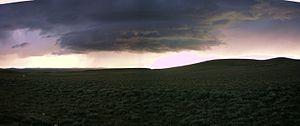
Le Continental Divide Trail est un sentier américain de randonnée, d'équitation et de VTT suivant les crêtes montagneuses de la ligne de partage des eaux du Continental Divide le long des montagnes Rocheuses, de la frontière canadienne à la frontière mexicaine. Long de 5 000 km, il traverse 5 États américains : Montana, Idaho, Wyoming, Colorado et Nouveau-Mexique. Dans l'État du Montana, le sentier croise le pic Triple Divide, qui sépare les drainages de la baie d'Hudson, de l'océan Atlantique et de l'océan Pacifique.